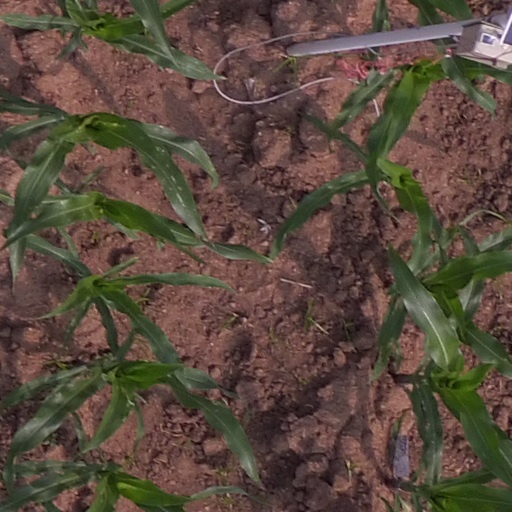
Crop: maize; corn